List of Major League Soccer players with 100 or more goals

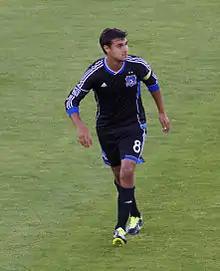
Chris Wondolowski became the MLS all-time leading goalscorer on May 18, 2019.

This is a list of players who scored over 100 goals in Major League Soccer, the top flight men's soccer league of the United States and Canada, dating back to its inaugural season in 1996. This list does not include goals scored in the MLS Cup Playoffs. Thirteen players have reached the milestone.